Pope Pius IX and Poland

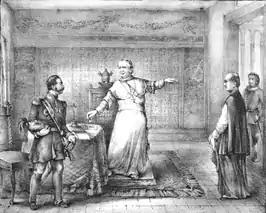
Expulsion of the Russian envoy to the Holy See Felix von Meyendorff by Pope Pius IX for insulting the Catholic faith

In the time of Pope Pius IX, Poland had long been partitioned among three neighbouring powers and no longer existed as an independent country. The Polish people lived under the rule of the Russian Empire, the Austrian Empire and Prussia.